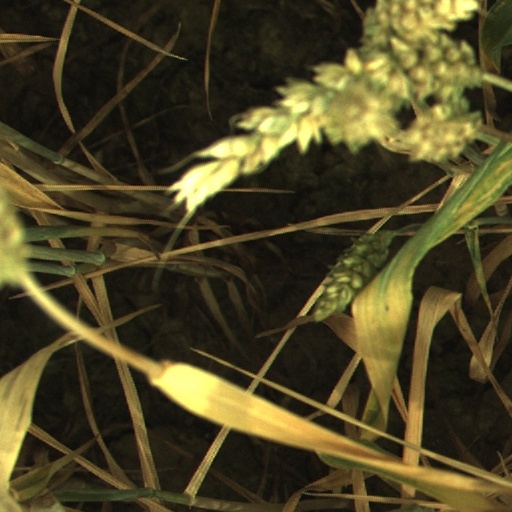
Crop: wheat